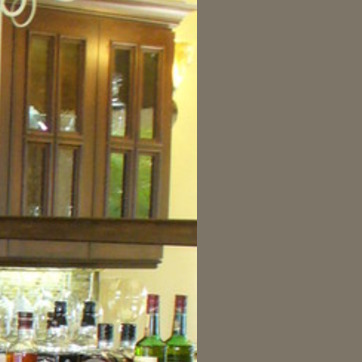
Material: mirror